Fujisawa-Hommachi Station

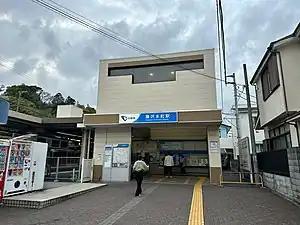
Fujisawa-Hommachi Station, April 2023

is a passenger railway station located in the city of Fujisawa, Kanagawa, Japan and operated by the private railway operator Odakyu Electric Railway.